Tropical cyclones in 2014

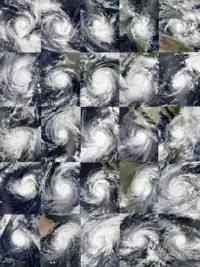
Satellite photos of 25 tropical cyclones worldwide that reached at least Category 3 on the Saffir–Simpson scale during 2014, from Narelle in January to Kate in December.

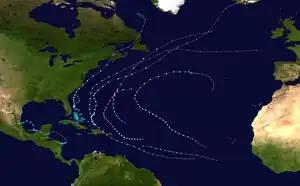
2014 Atlantic hurricane season summary map

During 2014, tropical cyclones formed within seven different tropical cyclone basins, located within various parts of the Atlantic, Pacific and Indian Oceans. During the year, a total of 117 tropical cyclones had formed this year to date. 79 tropical cyclones had been named by either a Regional Specialized Meteorological Center (RSMC) or a Tropical Cyclone Warning Center (TCWC). The most active basin in 2014 was the Western Pacific, which documented 23 named systems, while the Eastern Pacific, despite only amounting to 22 named systems, was its basin's most active since 1992. Conversely, both the North Atlantic hurricane and North Indian Ocean cyclone had a below average season numbering 9 and 3, respectively. Activity across the southern hemisphere's three basins—South-West Indian, Australian, and South Pacific—was spread evenly, with each region recording seven named storms apiece. So far, 26 Category 3 tropical cyclones formed, including ten Category 5 tropical cyclones in the year, becoming as the third-most intense tropical cyclone activity on record, only behind with 1997 and 2018. The accumulated cyclone energy (ACE) index for the 2014 (seven basins combined), as calculated by Colorado State University (CSU) was 724 units.